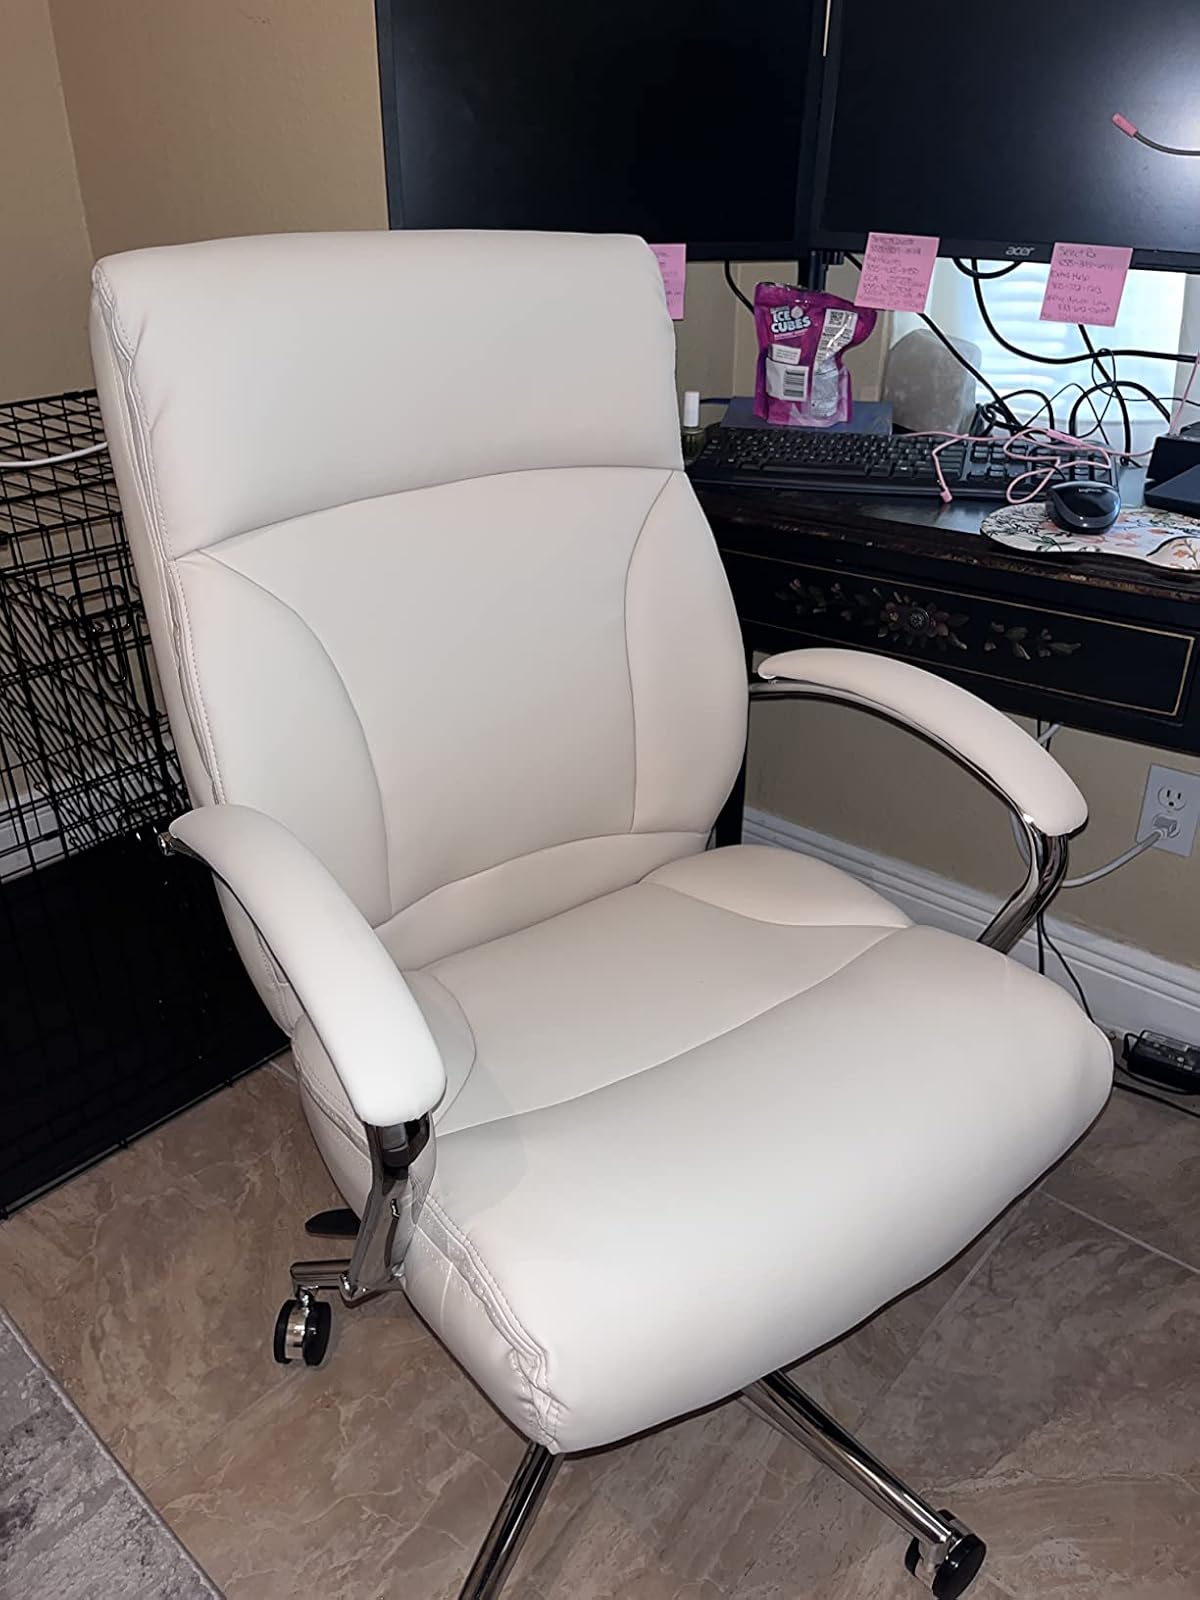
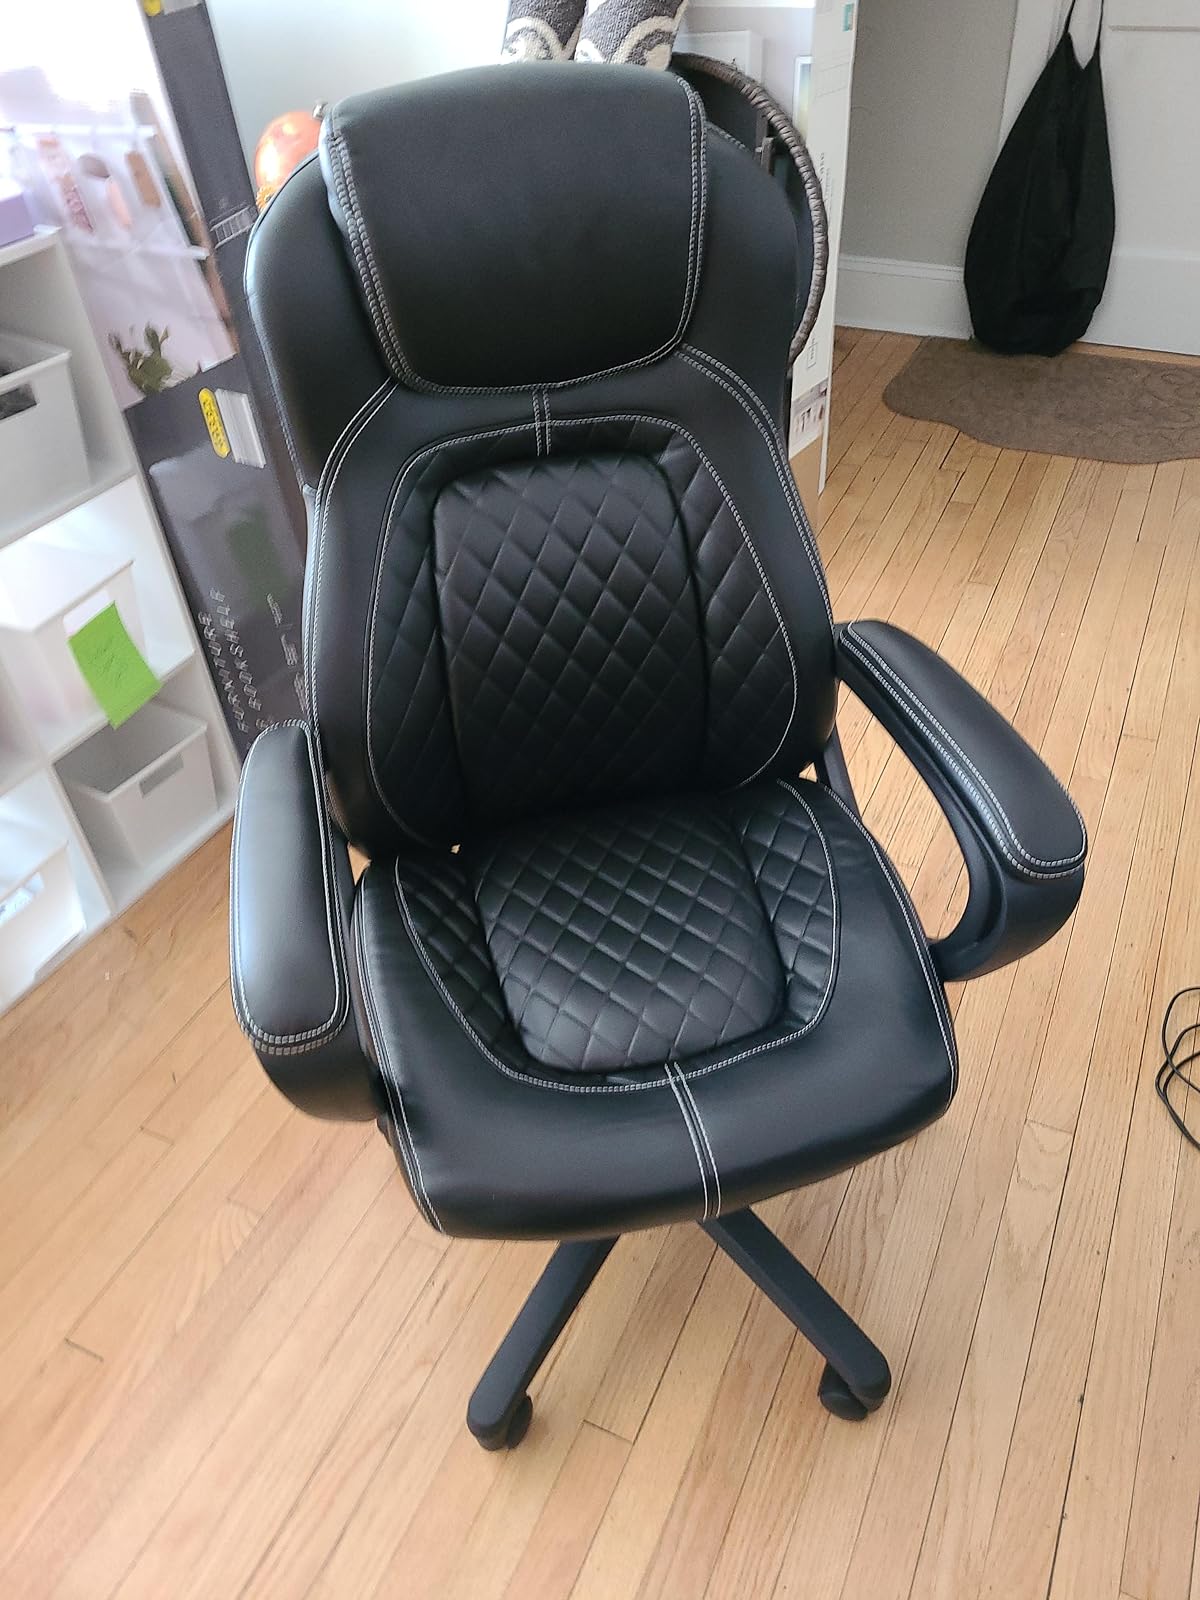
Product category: items_chair
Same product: no